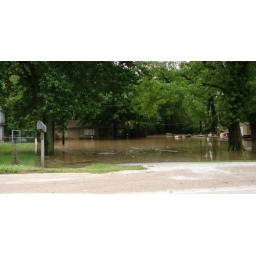
First house north of Mr. Jiggs Tavern at Park and Lafayette. Notice water is above floor level...